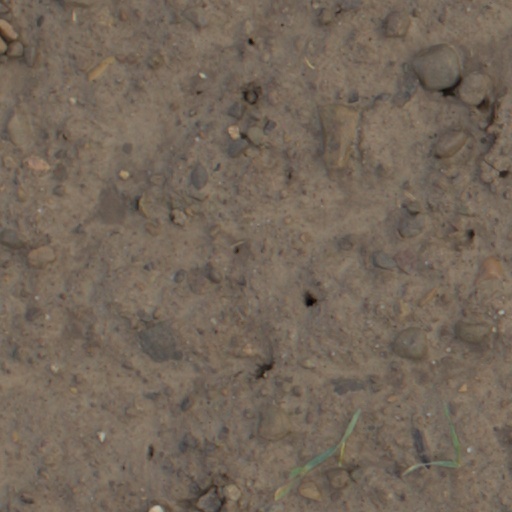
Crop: wheat